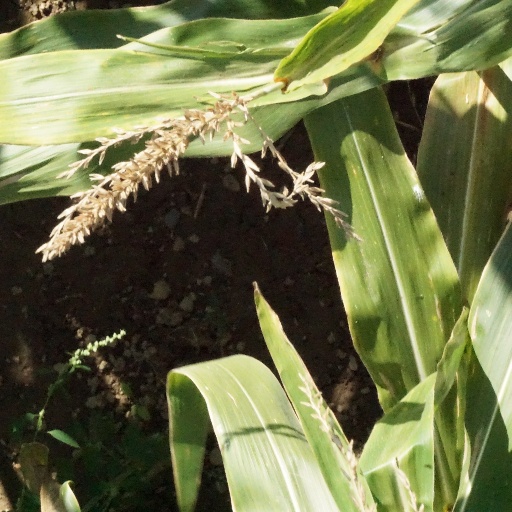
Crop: maize; corn